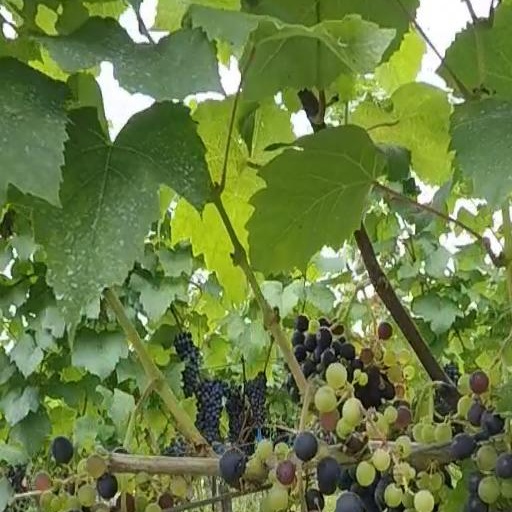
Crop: grape